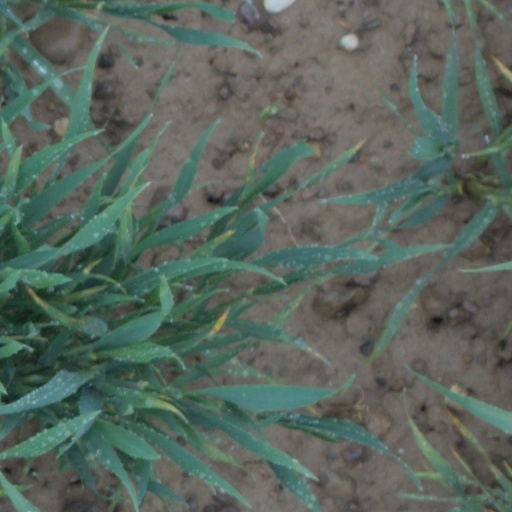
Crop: wheat